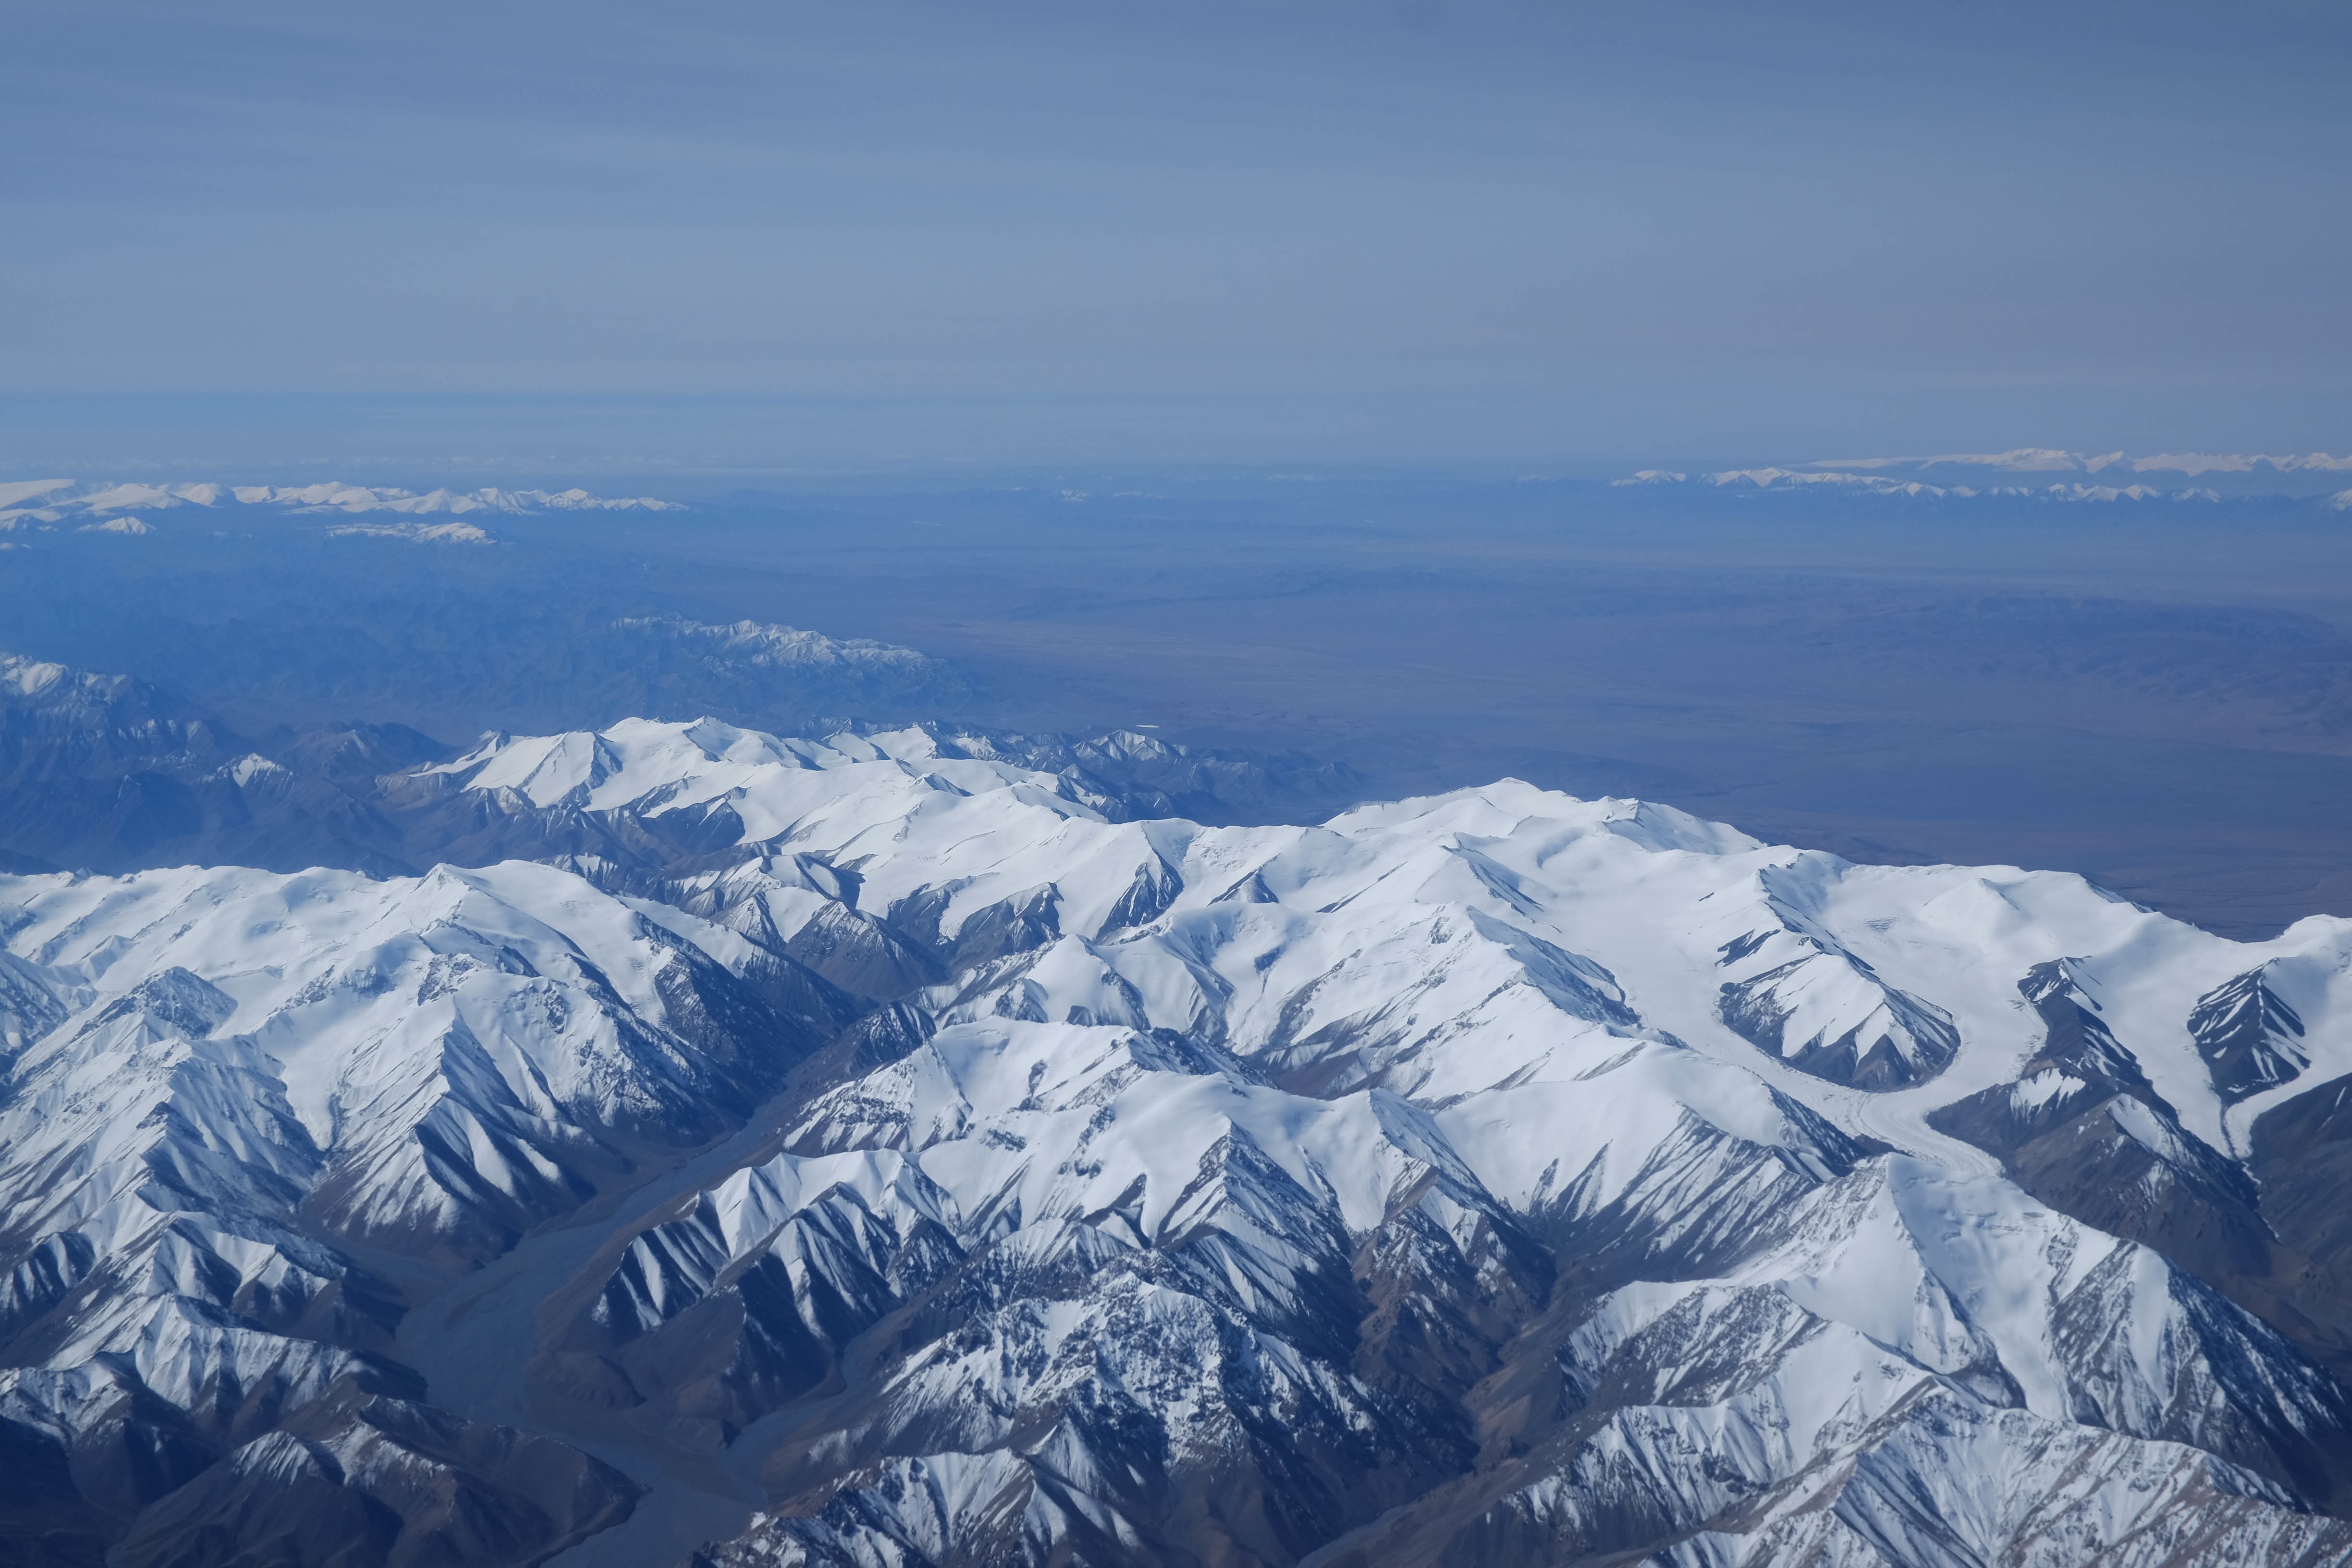
mountain, snow, winter, mountain range, weather, ridge, summit, alps, plateau, piste, landform, aerial photography, geographical feature, mountainous landforms, geological phenomenon